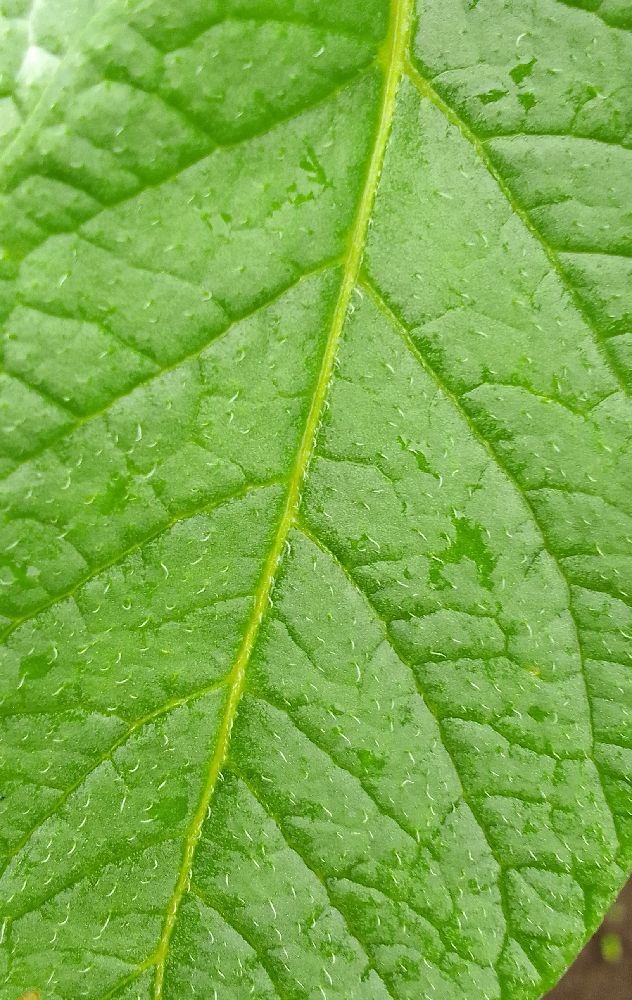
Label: Healthy